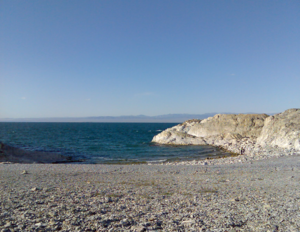
La steppe désertique du bassin des Grands Lacs est une écorégion terrestre définie par le Fonds mondial pour la nature, qui appartient au biome des déserts et brousses xériques de l'écozone paléarctique. Il s'agit d'une importante dépression de l'Ouest de la Mongolie entourée par les monts Altaï et Khangaï et abritant plusieurs lacs, notamment : Uvs, Khyargas, Khar-Us, Khar et Airag.